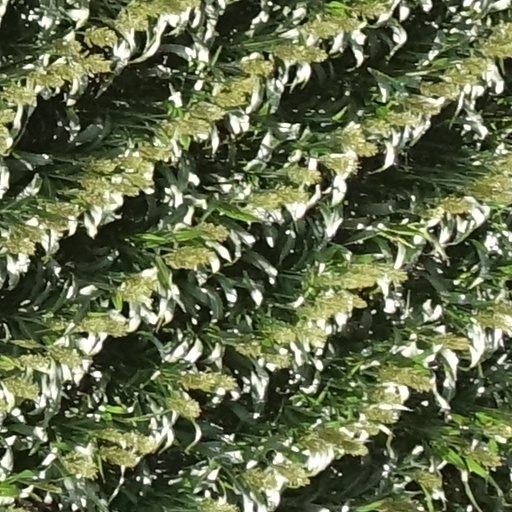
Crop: sorghum